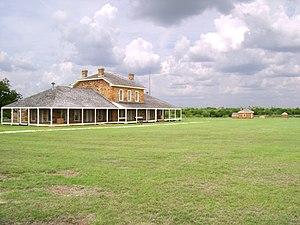
Fort Richardson est un ancien poste militaire de la United States Army établi le 26 novembre 1867 près de la ville actuelle de Jacksboro au Texas.